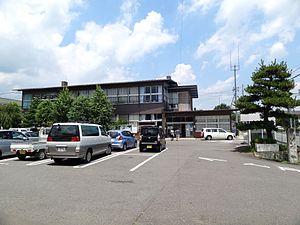
Ōtama est un village japonais, situé dans la Préfecture de Fukushima.